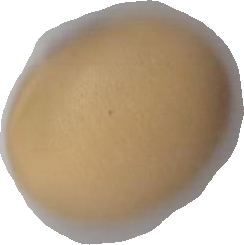
Variety: Anjasmoro